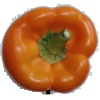
Label: Pepper Orange 1